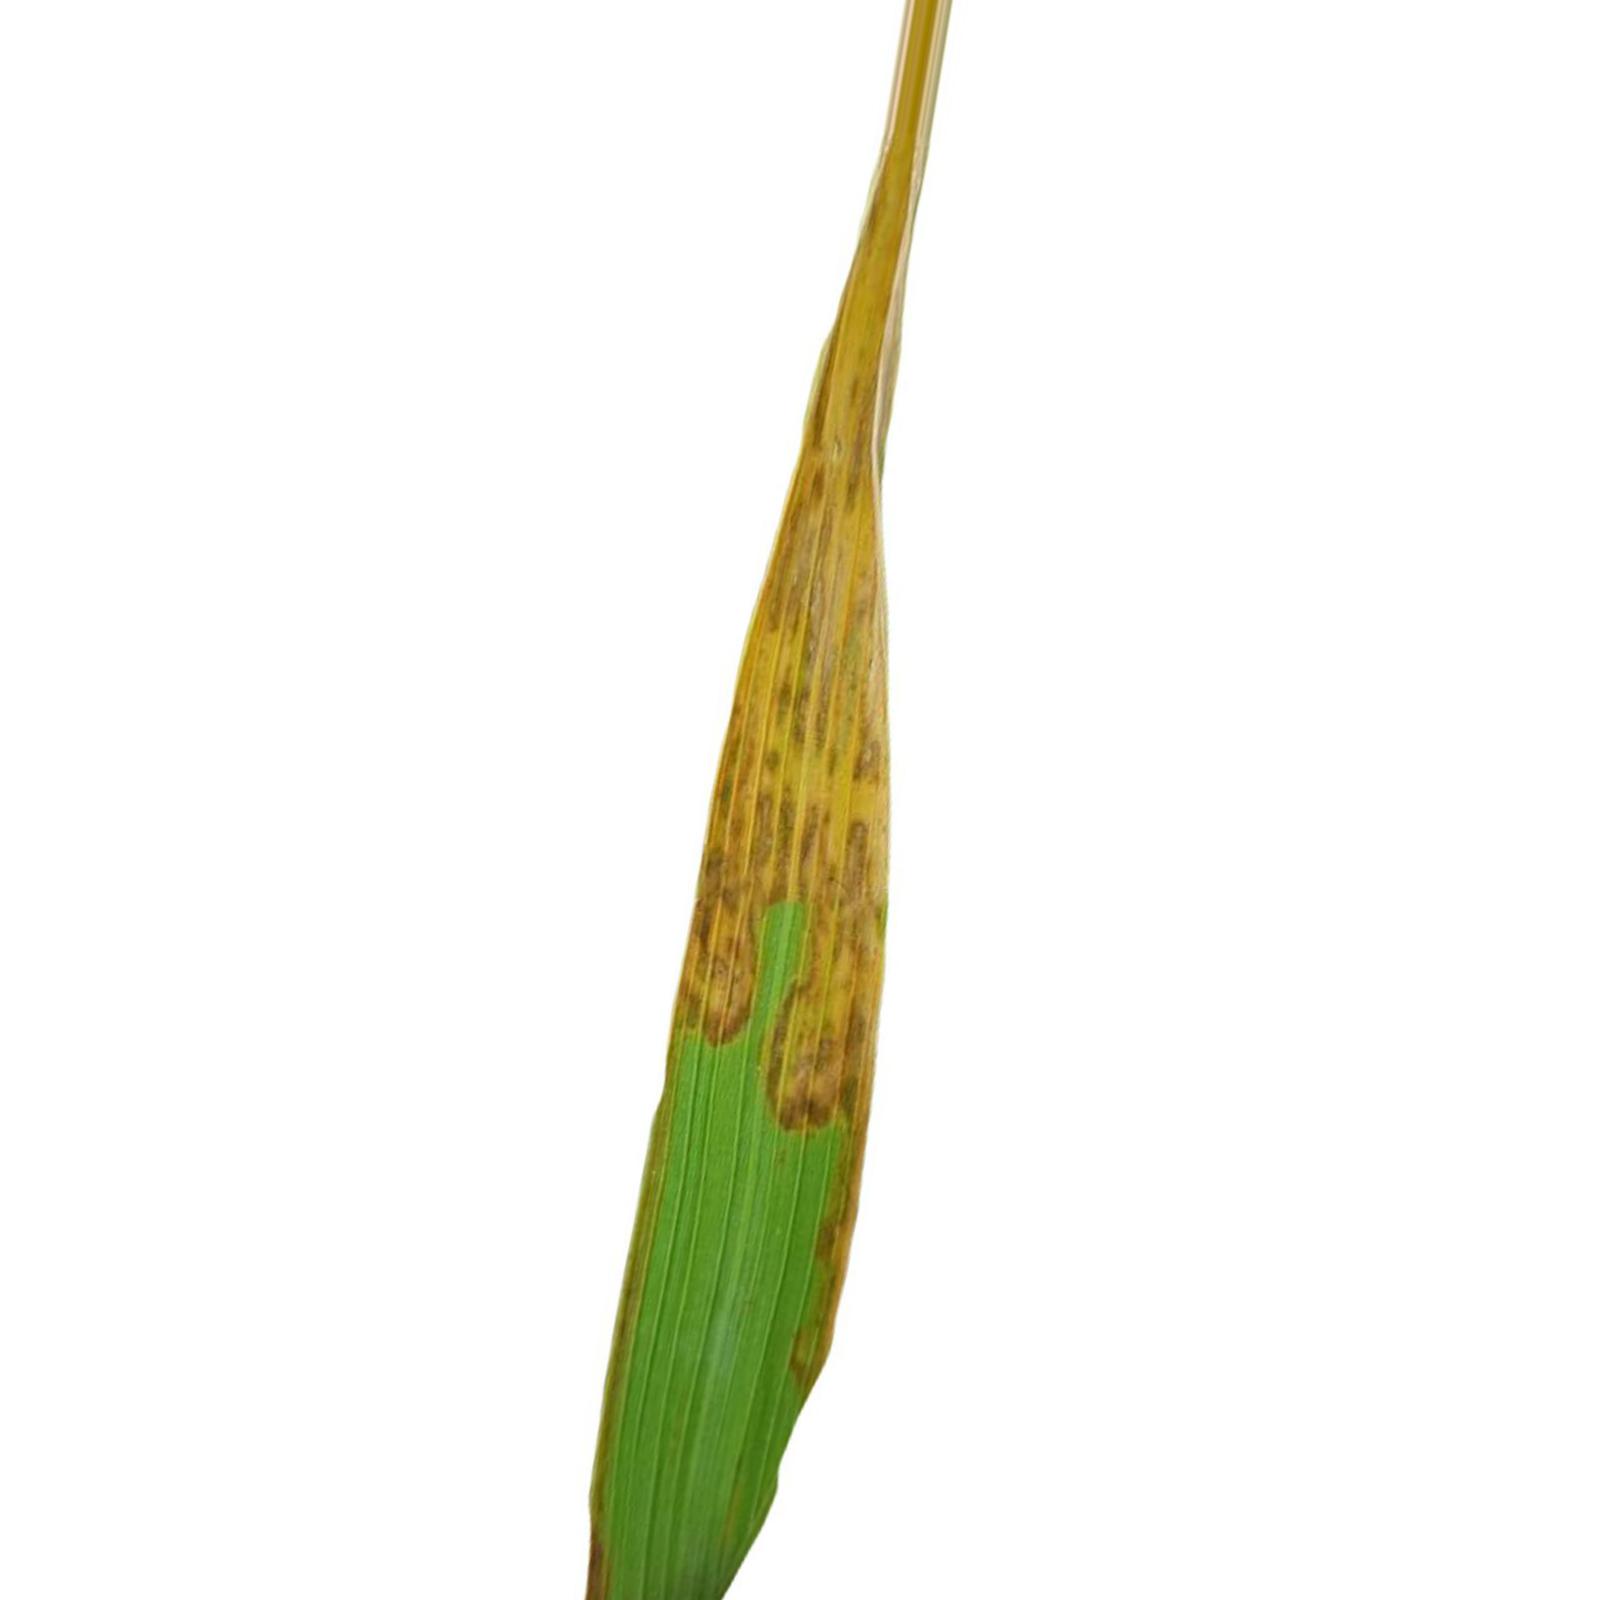
Nhãn: Bệnh Cháy lá ( Leaf scald )